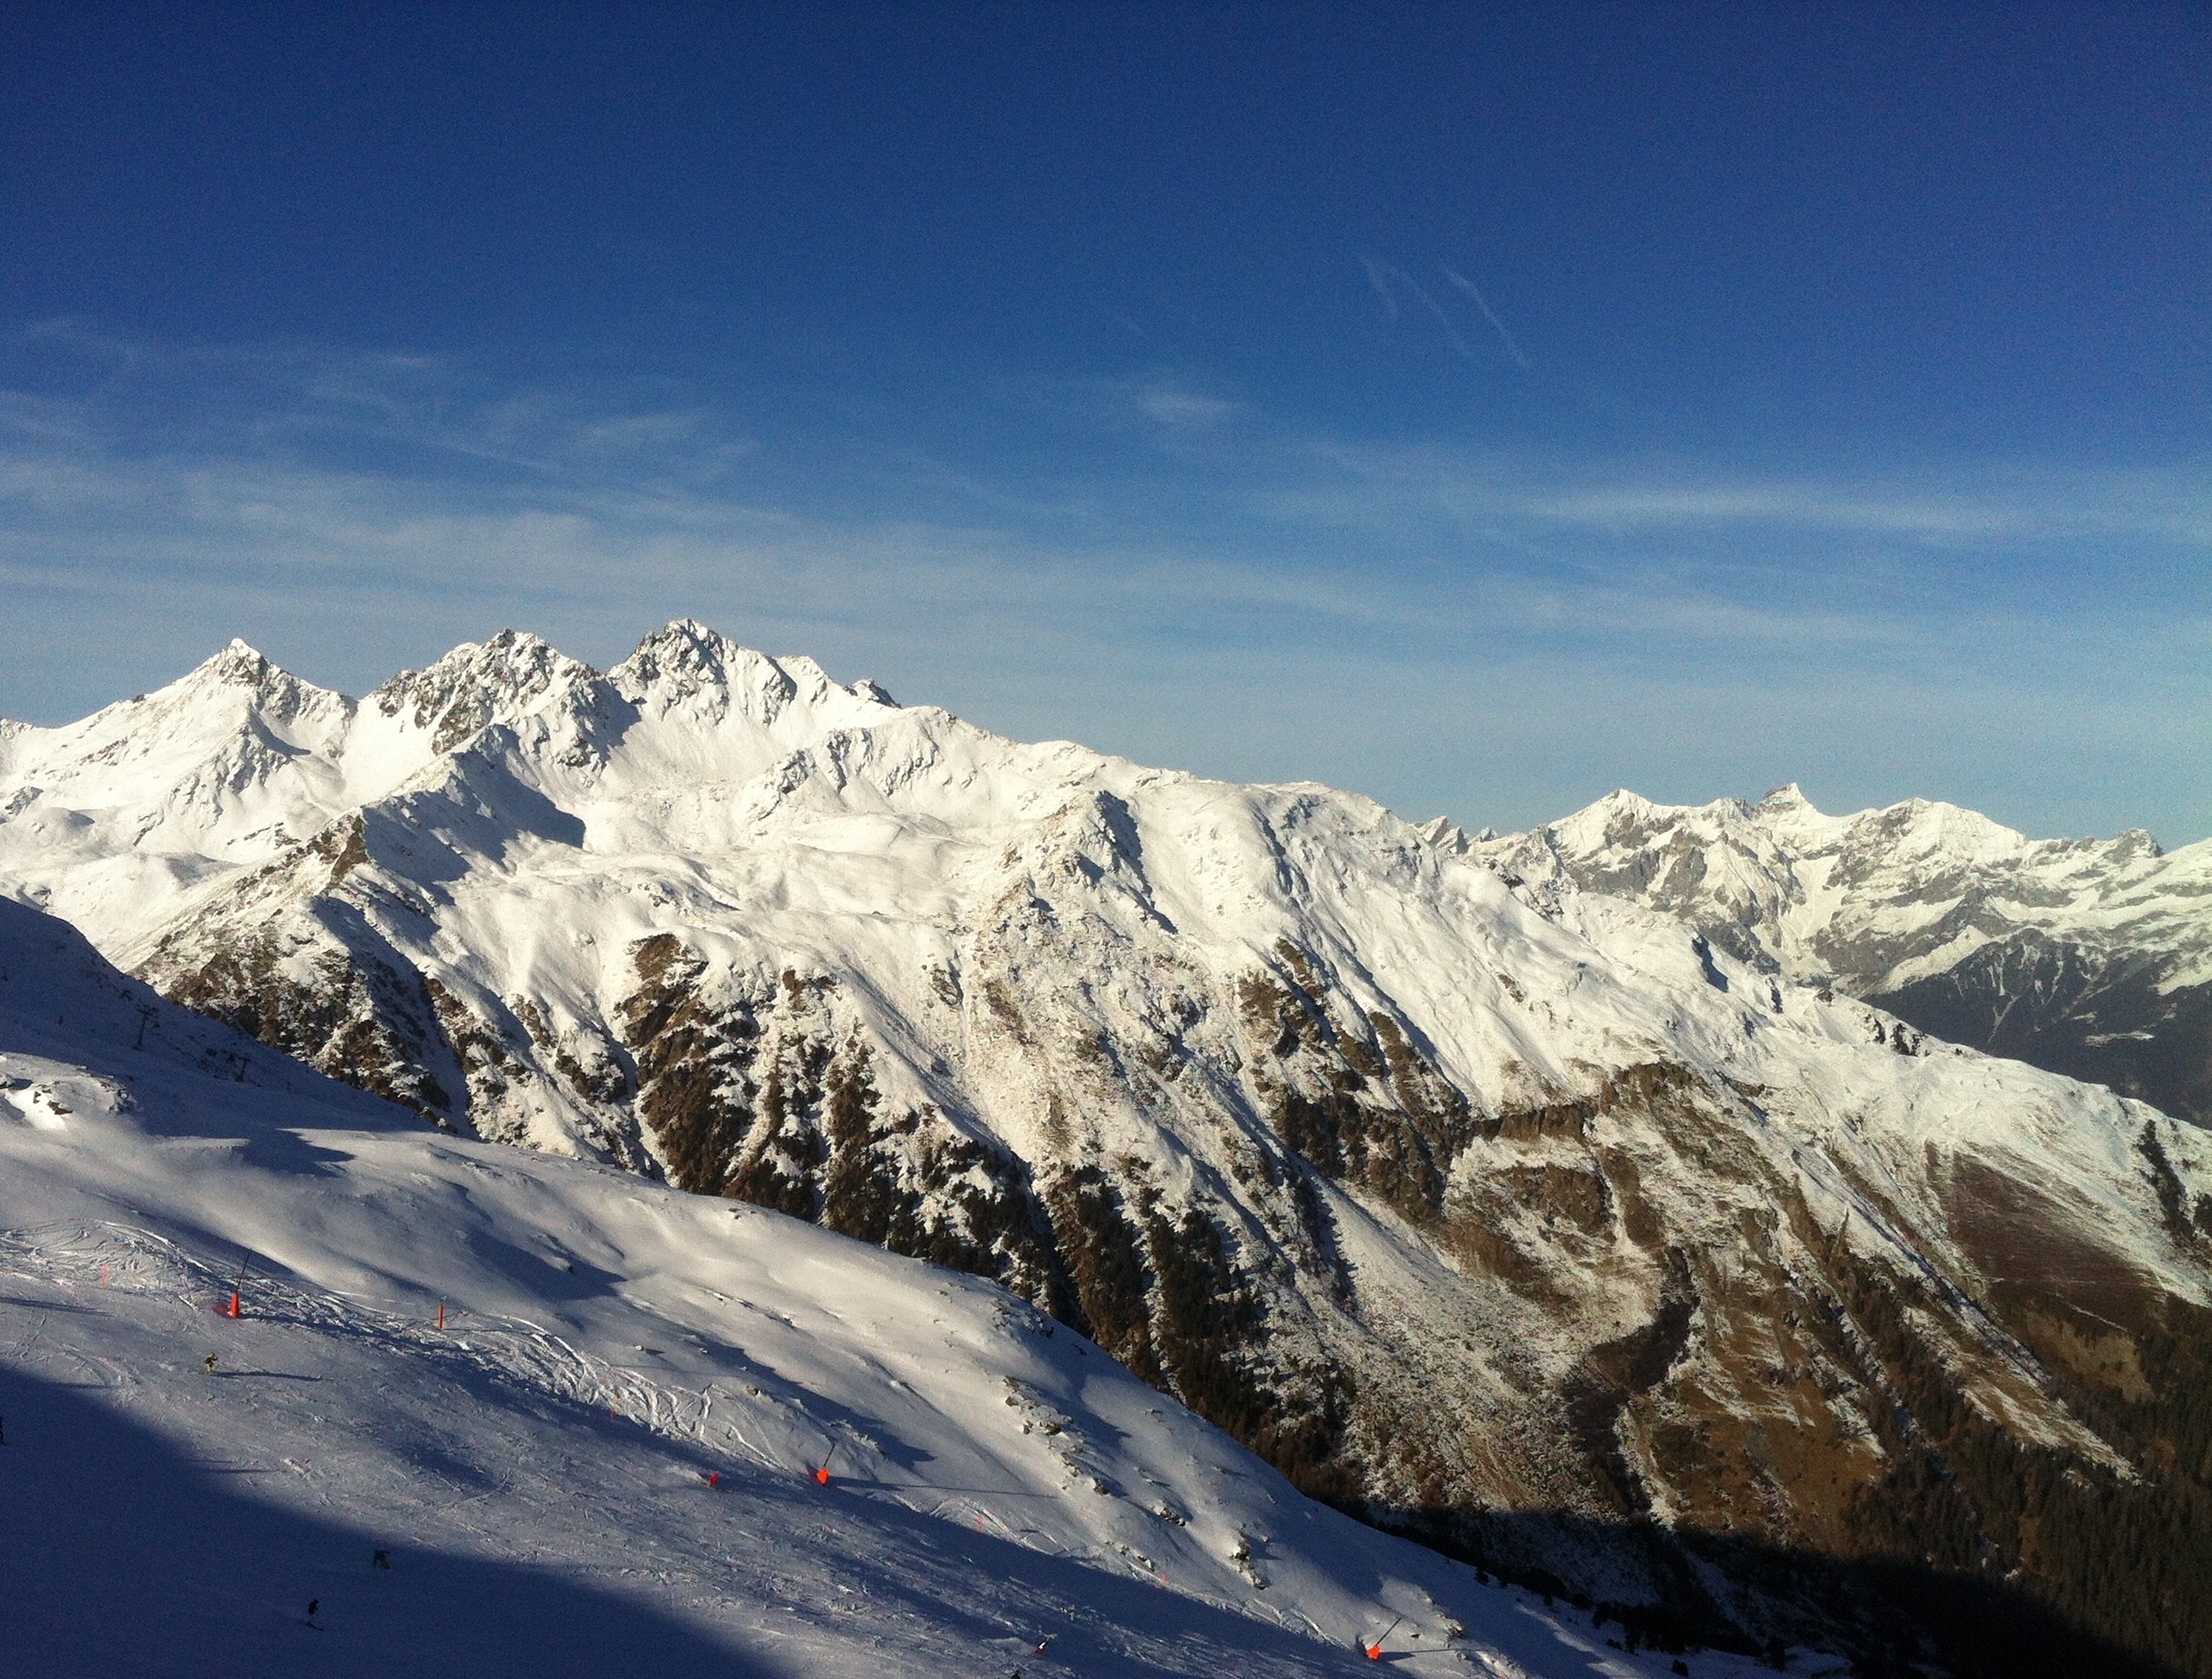
landscape, mountain, snow, winter, sky, adventure, mountain range, panorama, weather, alpine, season, ridge, summit, austria, mountaineering, winter sport, mountains, alps, ski, runway, plateau, fell, cirque, piste, landform, ski run, ski touring, mountain pass, ski mountaineering, geographical feature, mountainous landforms, geological phenomenon